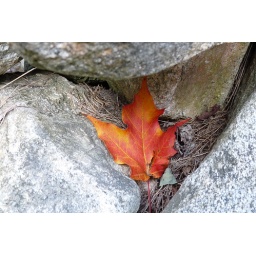
leaf in rock wall